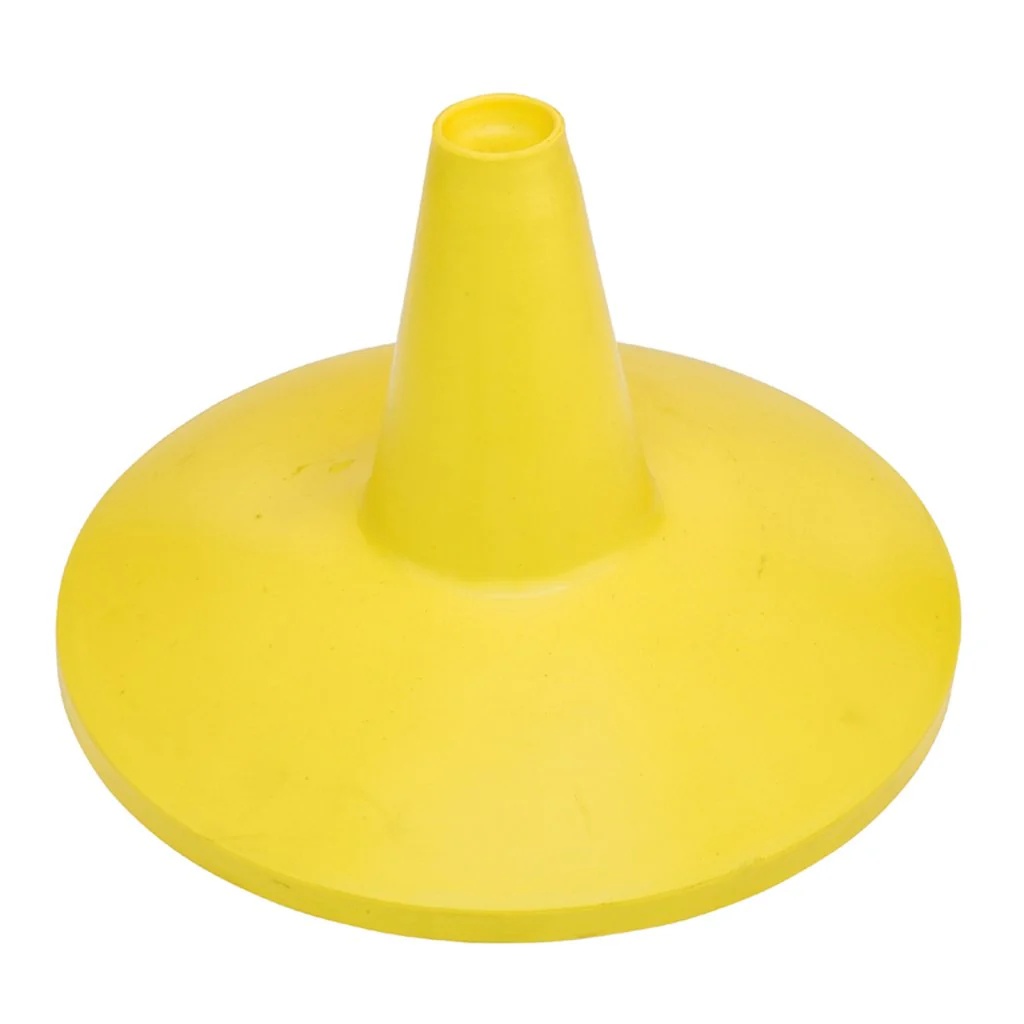
Gray Nicolls Batting Tee- Large
Gray Nicolls Batting Tee- Large Ideal for batting coaching aid Made frfom durable, handwearing Please visit us in store, email us or call us on 0280021197 or 04888KNOCK (0488856625). For More Gray Nicolls Products please click on the link. https://orangesports.com.au/brand/gray-nicolls/ At Orange Sports Australia, we have full commitment to bring you best of cricket gear at an affordable price
Brand: Gray Nicolls
Category: Sporting Goods > Athletics > Cricket > Cricket Training Aids > Cricket Batting Tees